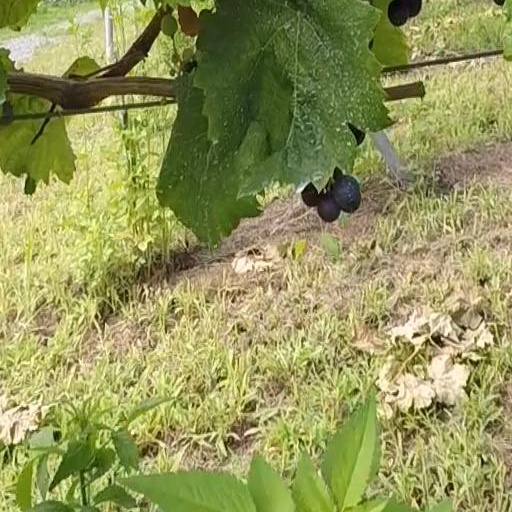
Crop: grape